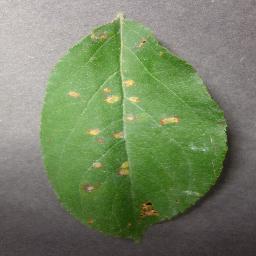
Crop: apple
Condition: cedar_rust